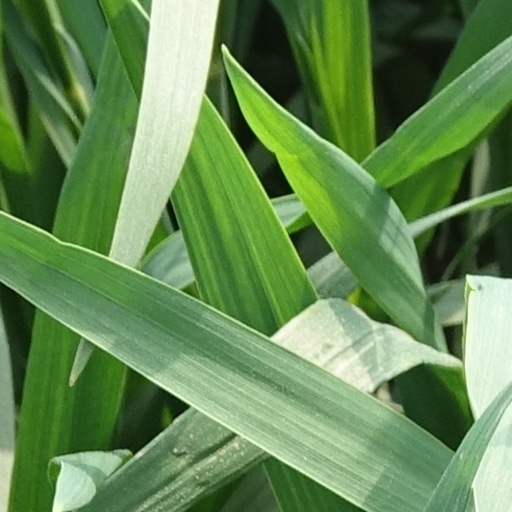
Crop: wheat